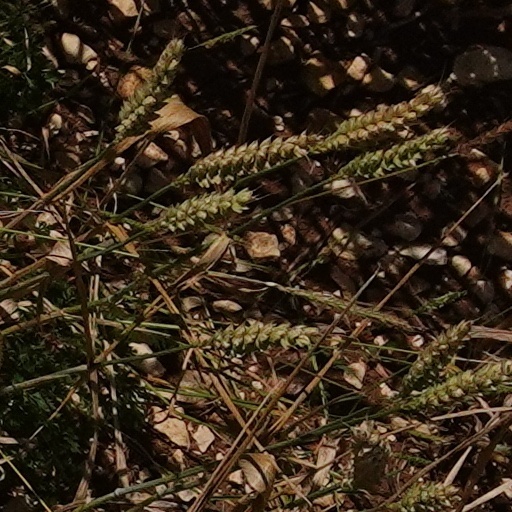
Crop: wheat